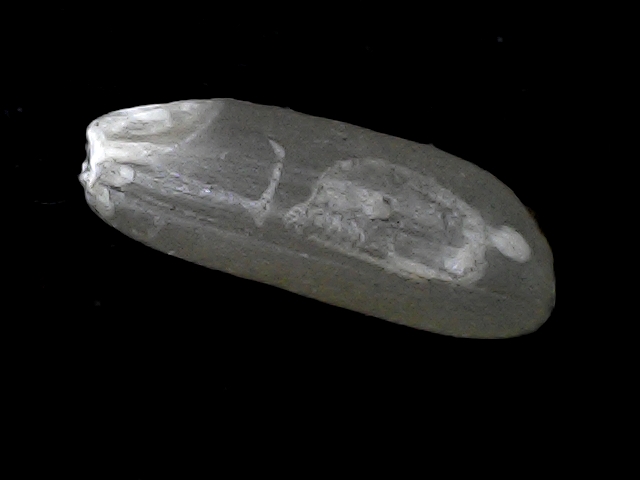
Rice variety: BD56